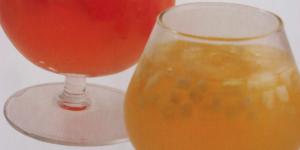
ponche chevalier